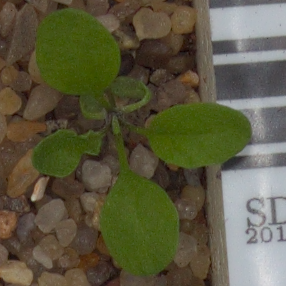
Label: shepherds_purse